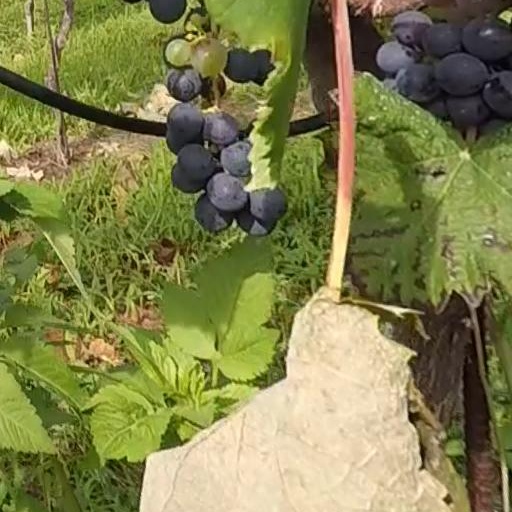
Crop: grape